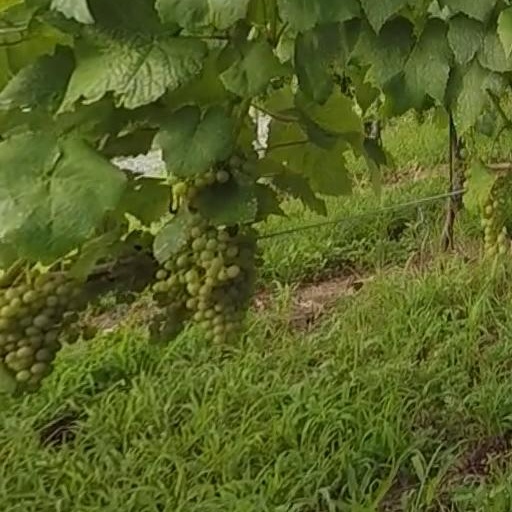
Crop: grape